Ted Fleming

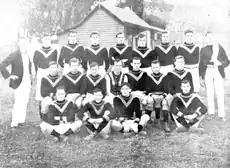
University VFL Team: 23 May 1908: E. Fleming, second from right, middle row.

Edmond Aloysius "Ted" Fleming (25 January 1886 – 17 May 1909) was an Australian rules footballer who played with Melbourne and University in the Victorian Football League (VFL).